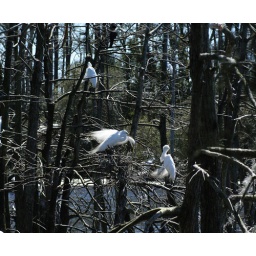
Nesting site for many birds in the water fowl class at the gardens in Shangri La, Orange, Texas